Bombing of Hamamatsu in World War II

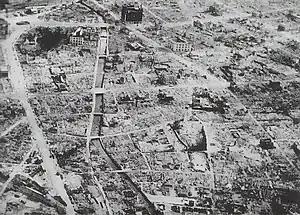
Hamamatsu after the 1945 air raids

The was part of the strategic bombing campaign waged by the United States of America against military and civilian targets and population centers of the Empire of Japan during the Japan home islands campaign in the closing stages of the Pacific War in 1945.